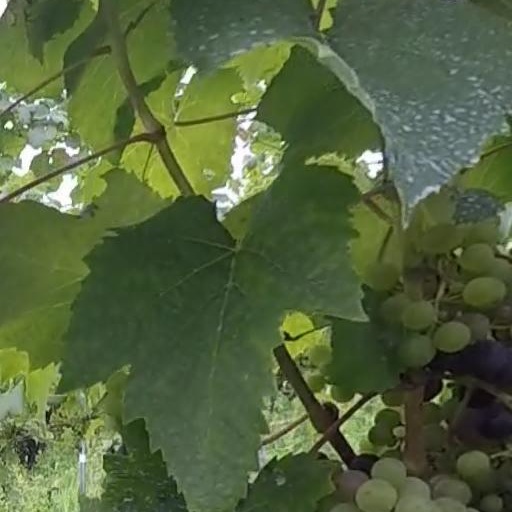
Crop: grape